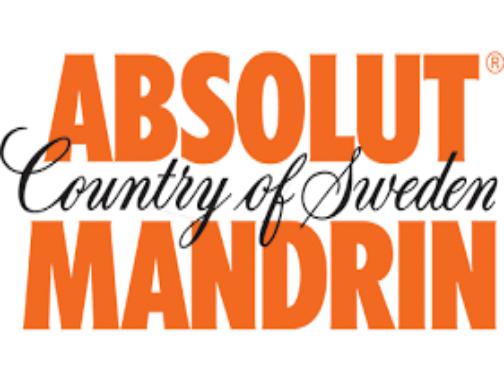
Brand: Absolut
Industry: Others